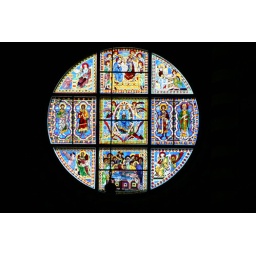
Stained glass window in the Duomo in Siena, Italy